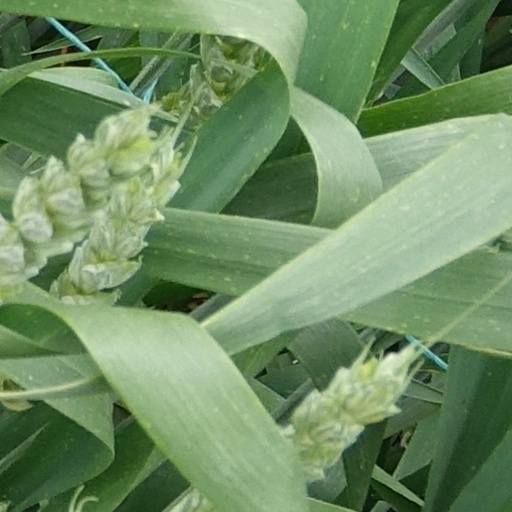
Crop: wheat